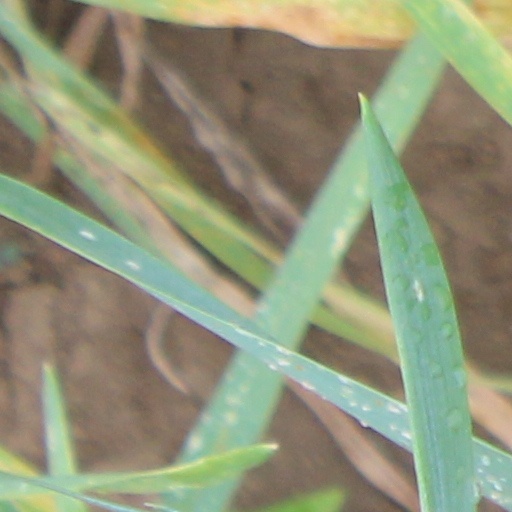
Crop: wheat